BJK İnönü Stadium

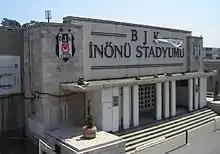
Main entrance of the stadium

The first football match at the Dolmabahçe Stadium took place between Beşiktaş and AIK Stockholm of Sweden, on 27 November 1947. The first goal in the stadium was scored by Süleyman Seba, the most famous and longest-presiding Chairman of the club (in the 1980s and 1990s), when he was a player at Beşiktaş. Beşiktaş lost this match 3–2. In 1952, the stadium was renamed as "Mithat Paşa Stadium", and later in 1973, it was renamed as "İnönü Stadium". A leasing contract was signed between Beşiktaş JK and the Ministry of Youth and Sports in February 1998 which gave all usage rights of İnönü Stadium to Beşiktaş JK for 49 years.